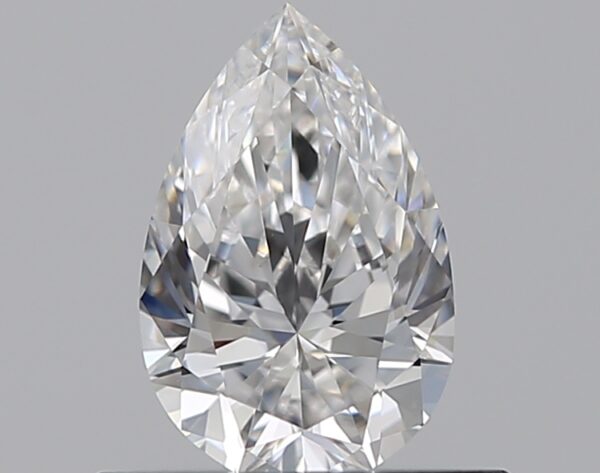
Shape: pear
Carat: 0.5
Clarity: VVS2
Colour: E
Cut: EX
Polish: EX
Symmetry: VG
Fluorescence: F
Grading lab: GIA
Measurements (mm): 6.84 x 4.45 x 2.73